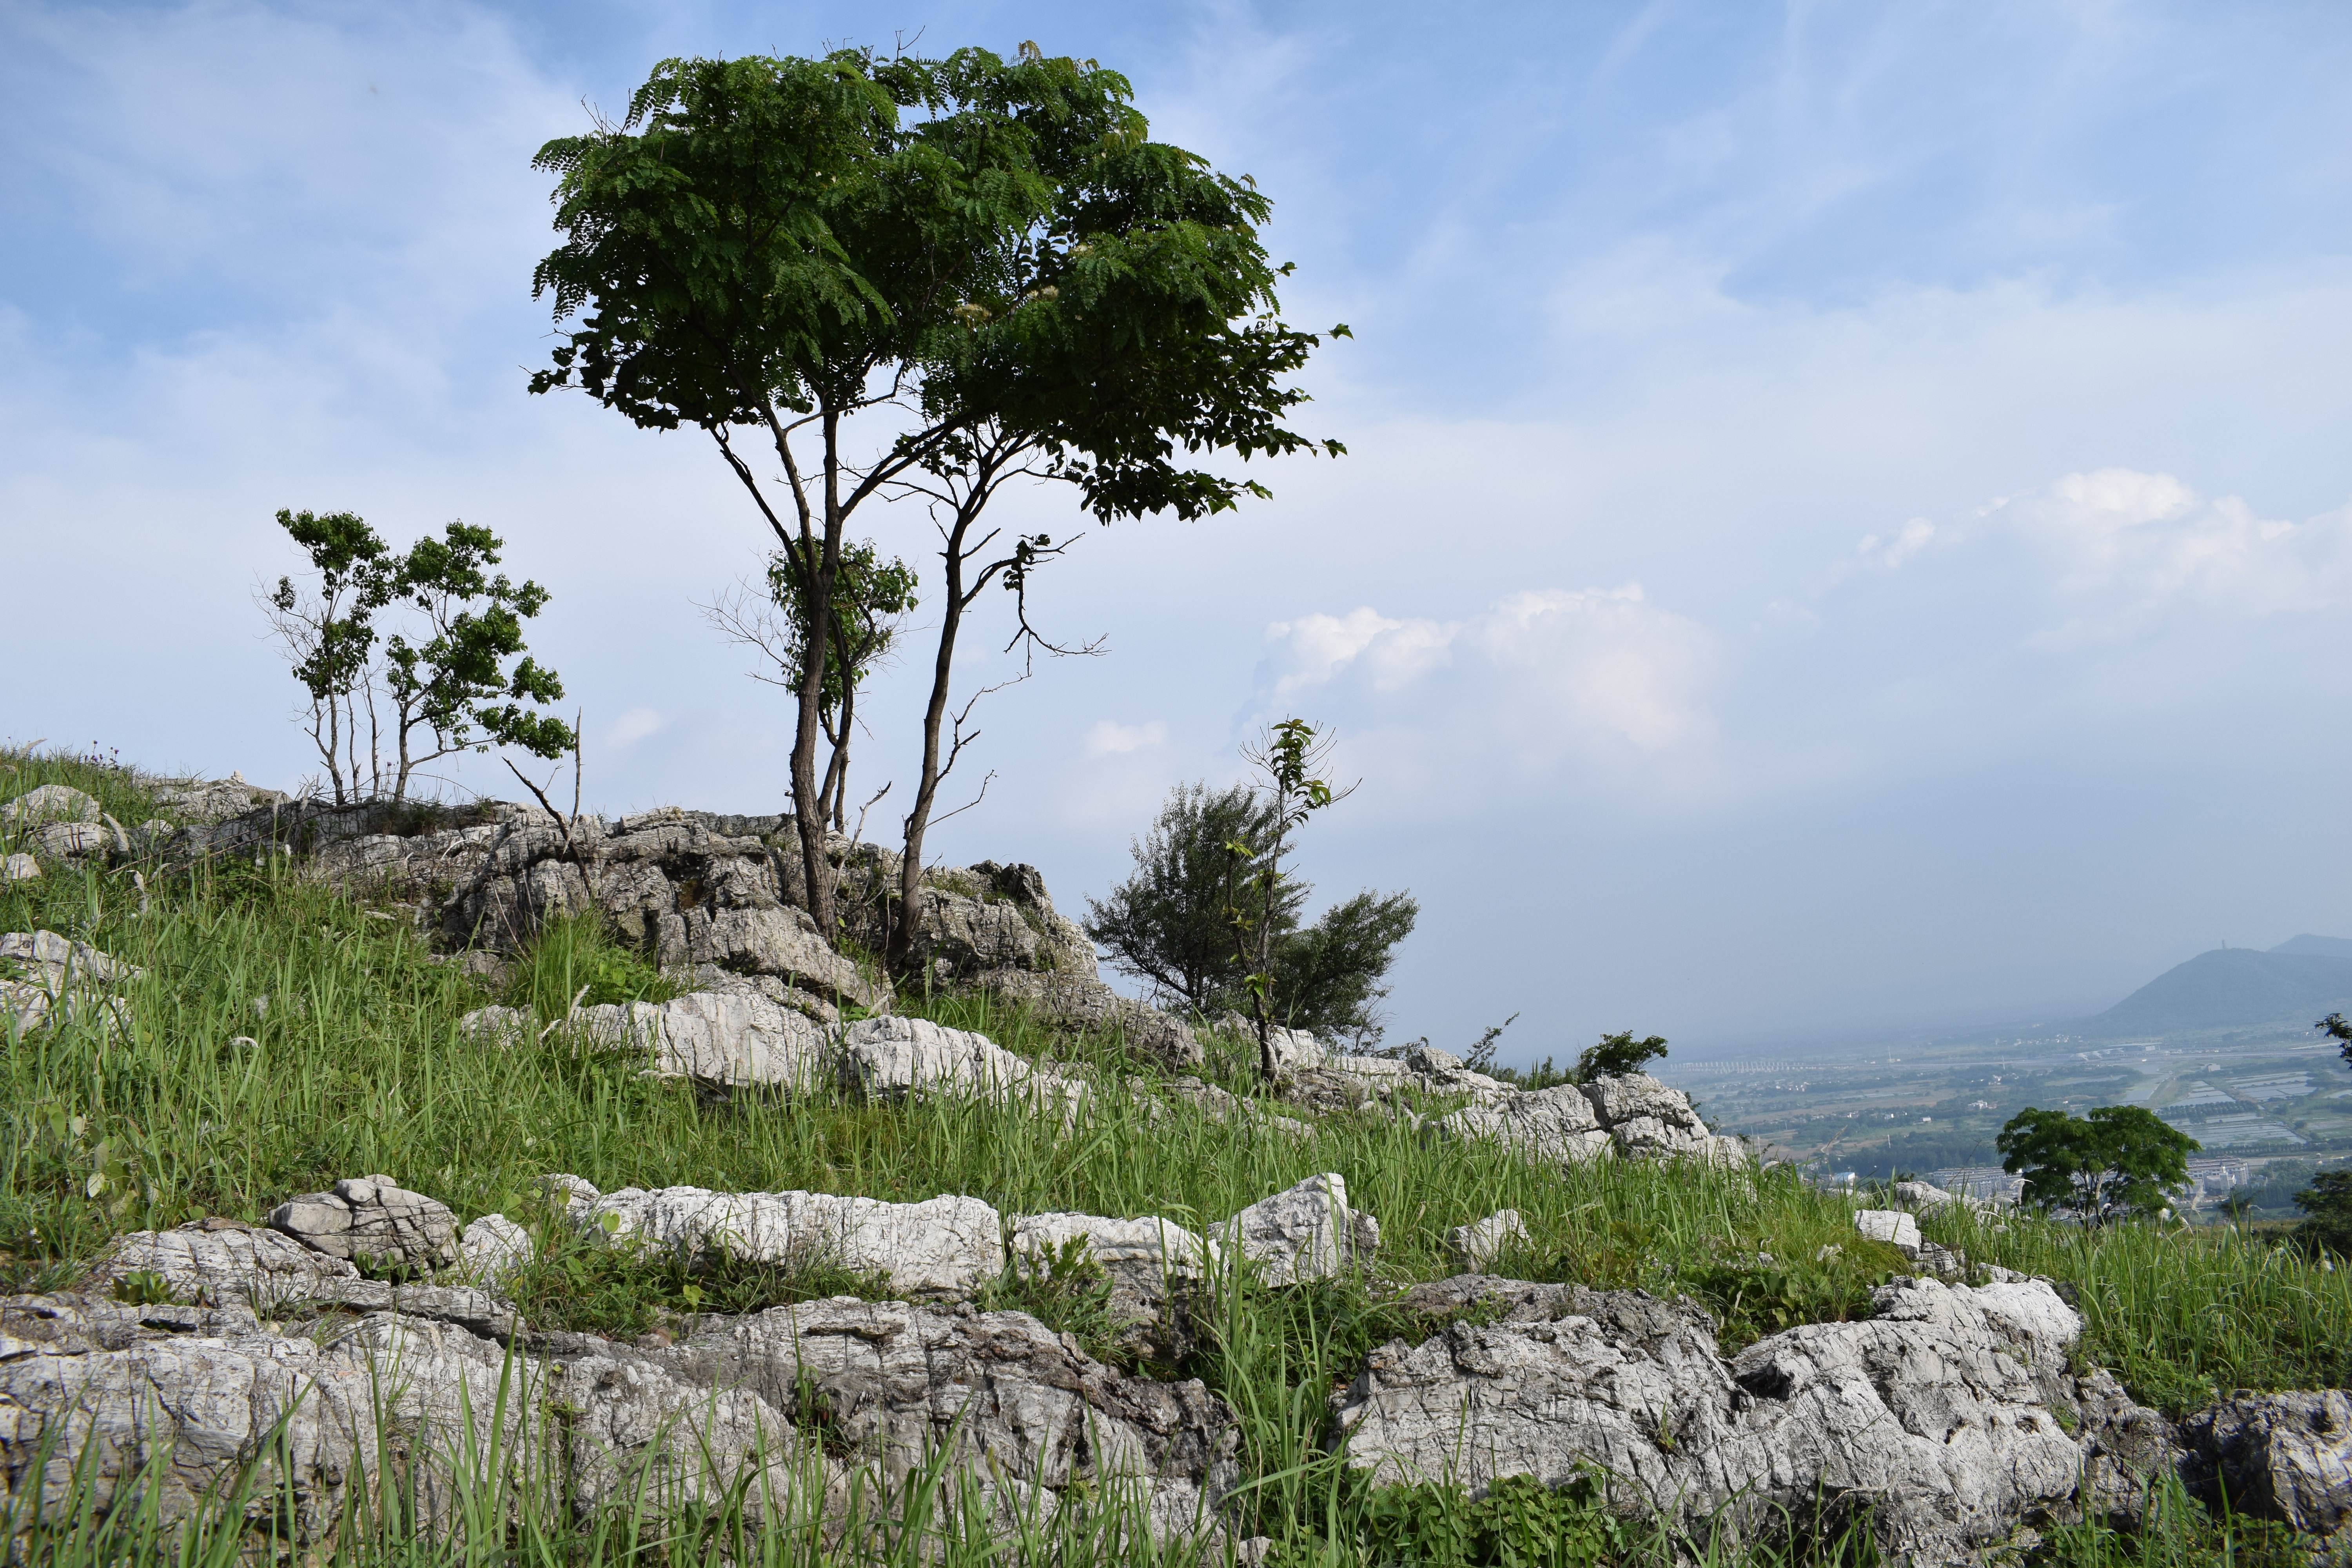
landscape, sea, coast, tree, rock, mountain, plant, hill, flower, vacation, cliff, mountain climbing, terrain, flora, savanna, trees, vegetation, ecosystem, the scenery, tangshan, chaohu, woody plant, arecales